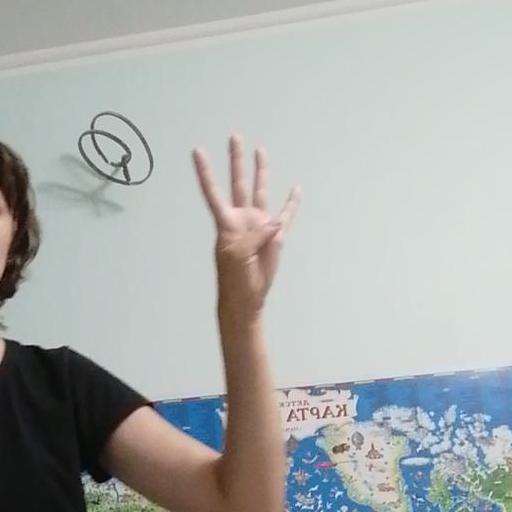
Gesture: four